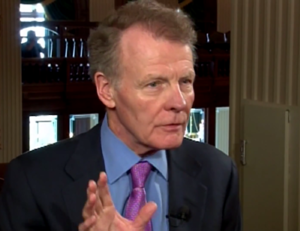
Michael J. Madigan, né le 19 avril 1942 à Chicago, est un homme politique américain, membre du parti démocrate et actuel Speaker de la Chambre des Représentants de l'Illinois depuis 1997.